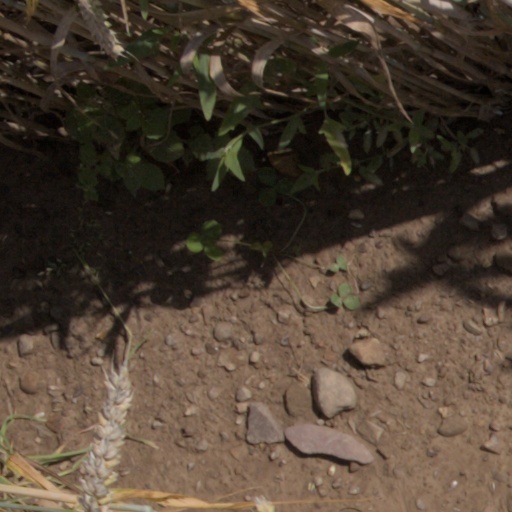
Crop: wheat